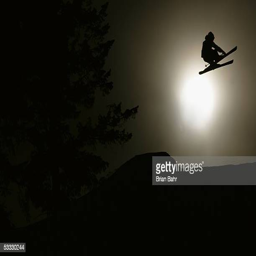
a skier is silhouetted as he jumps during recurring competition